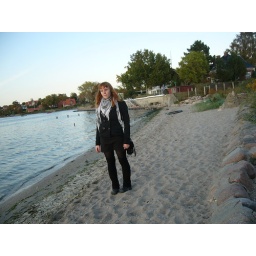
Yes now you see the girl behind the hamsters and soap :P On the coast in Roskilde